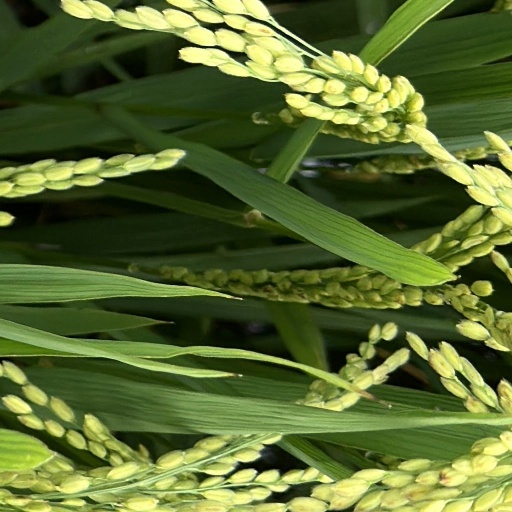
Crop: rice